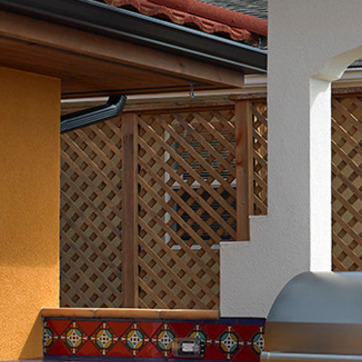
Material: wood